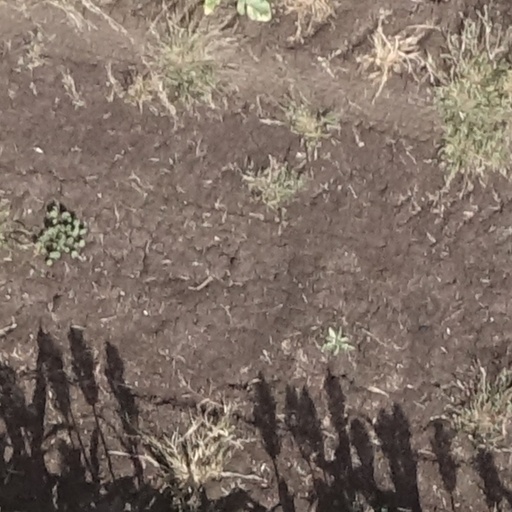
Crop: sorghum